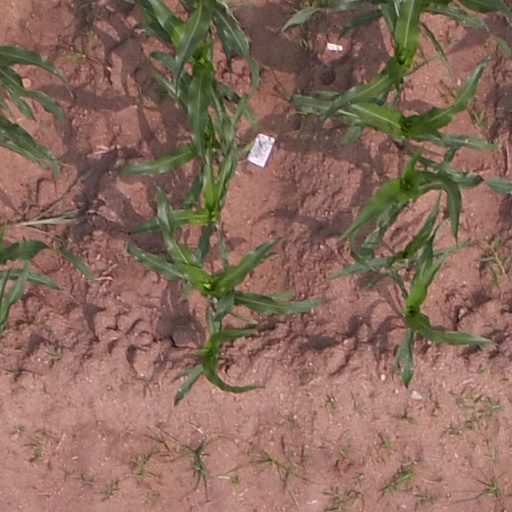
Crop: maize; corn